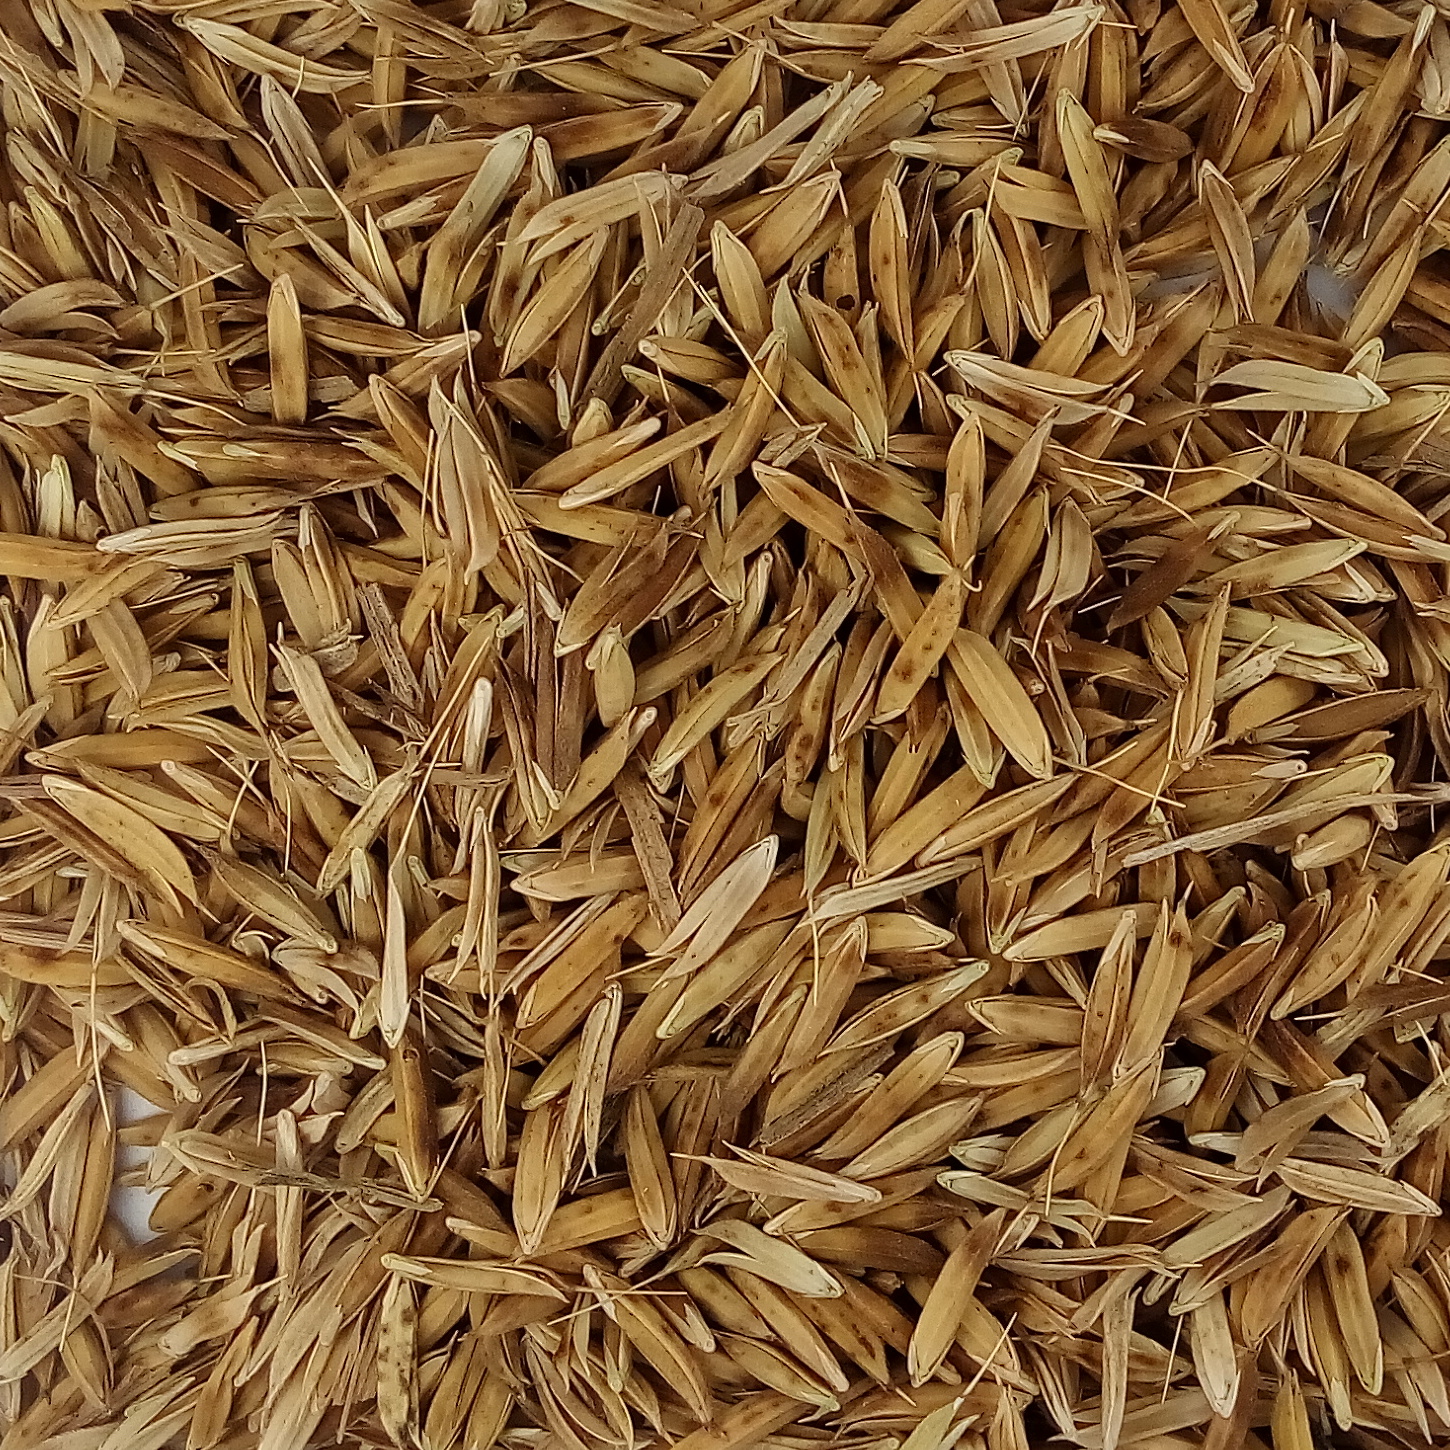
Rice seed variety: DHBT_3